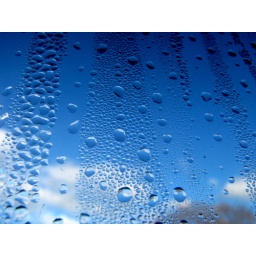
the blue sky in the window background prompted me to take this shot....